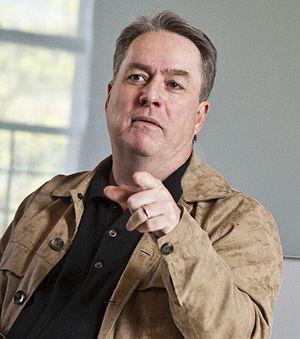
Brad Wright est un producteur et scénariste canadien.